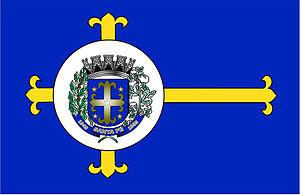
La « croix scandinave » est un motif se retrouvant sur les drapeaux de certains pays nordiques, bien qu'on puisse les trouver aussi sur des drapeaux d'autres pays ou régions du monde.